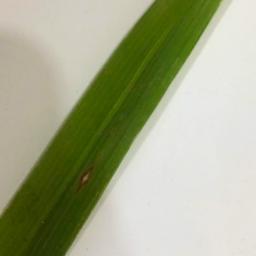
Label: Rice___Leaf_Blast